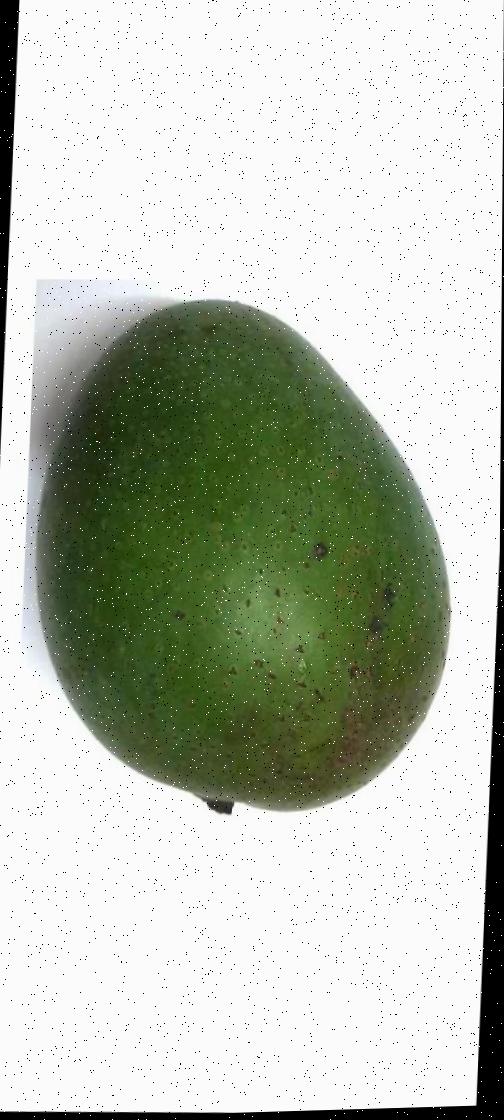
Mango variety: Ashshina Zhinuk